Gilbert Mackenzie Trench

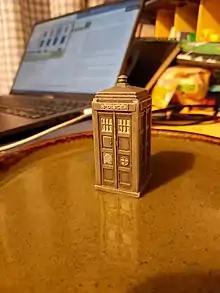
A police box Dinky Toy, c.1936–1960, based on the mk1 design as evidenced by the lower signs.

Gilbert Mackenzie Trench (1885–1979) was a Scottish architect, and the surveyor to the Metropolitan Police between 1920 and 1945. He was the sixth such architect to hold the post since its inception in 1842. He took over the role from John Dixon Butler, who died in post in 1920.